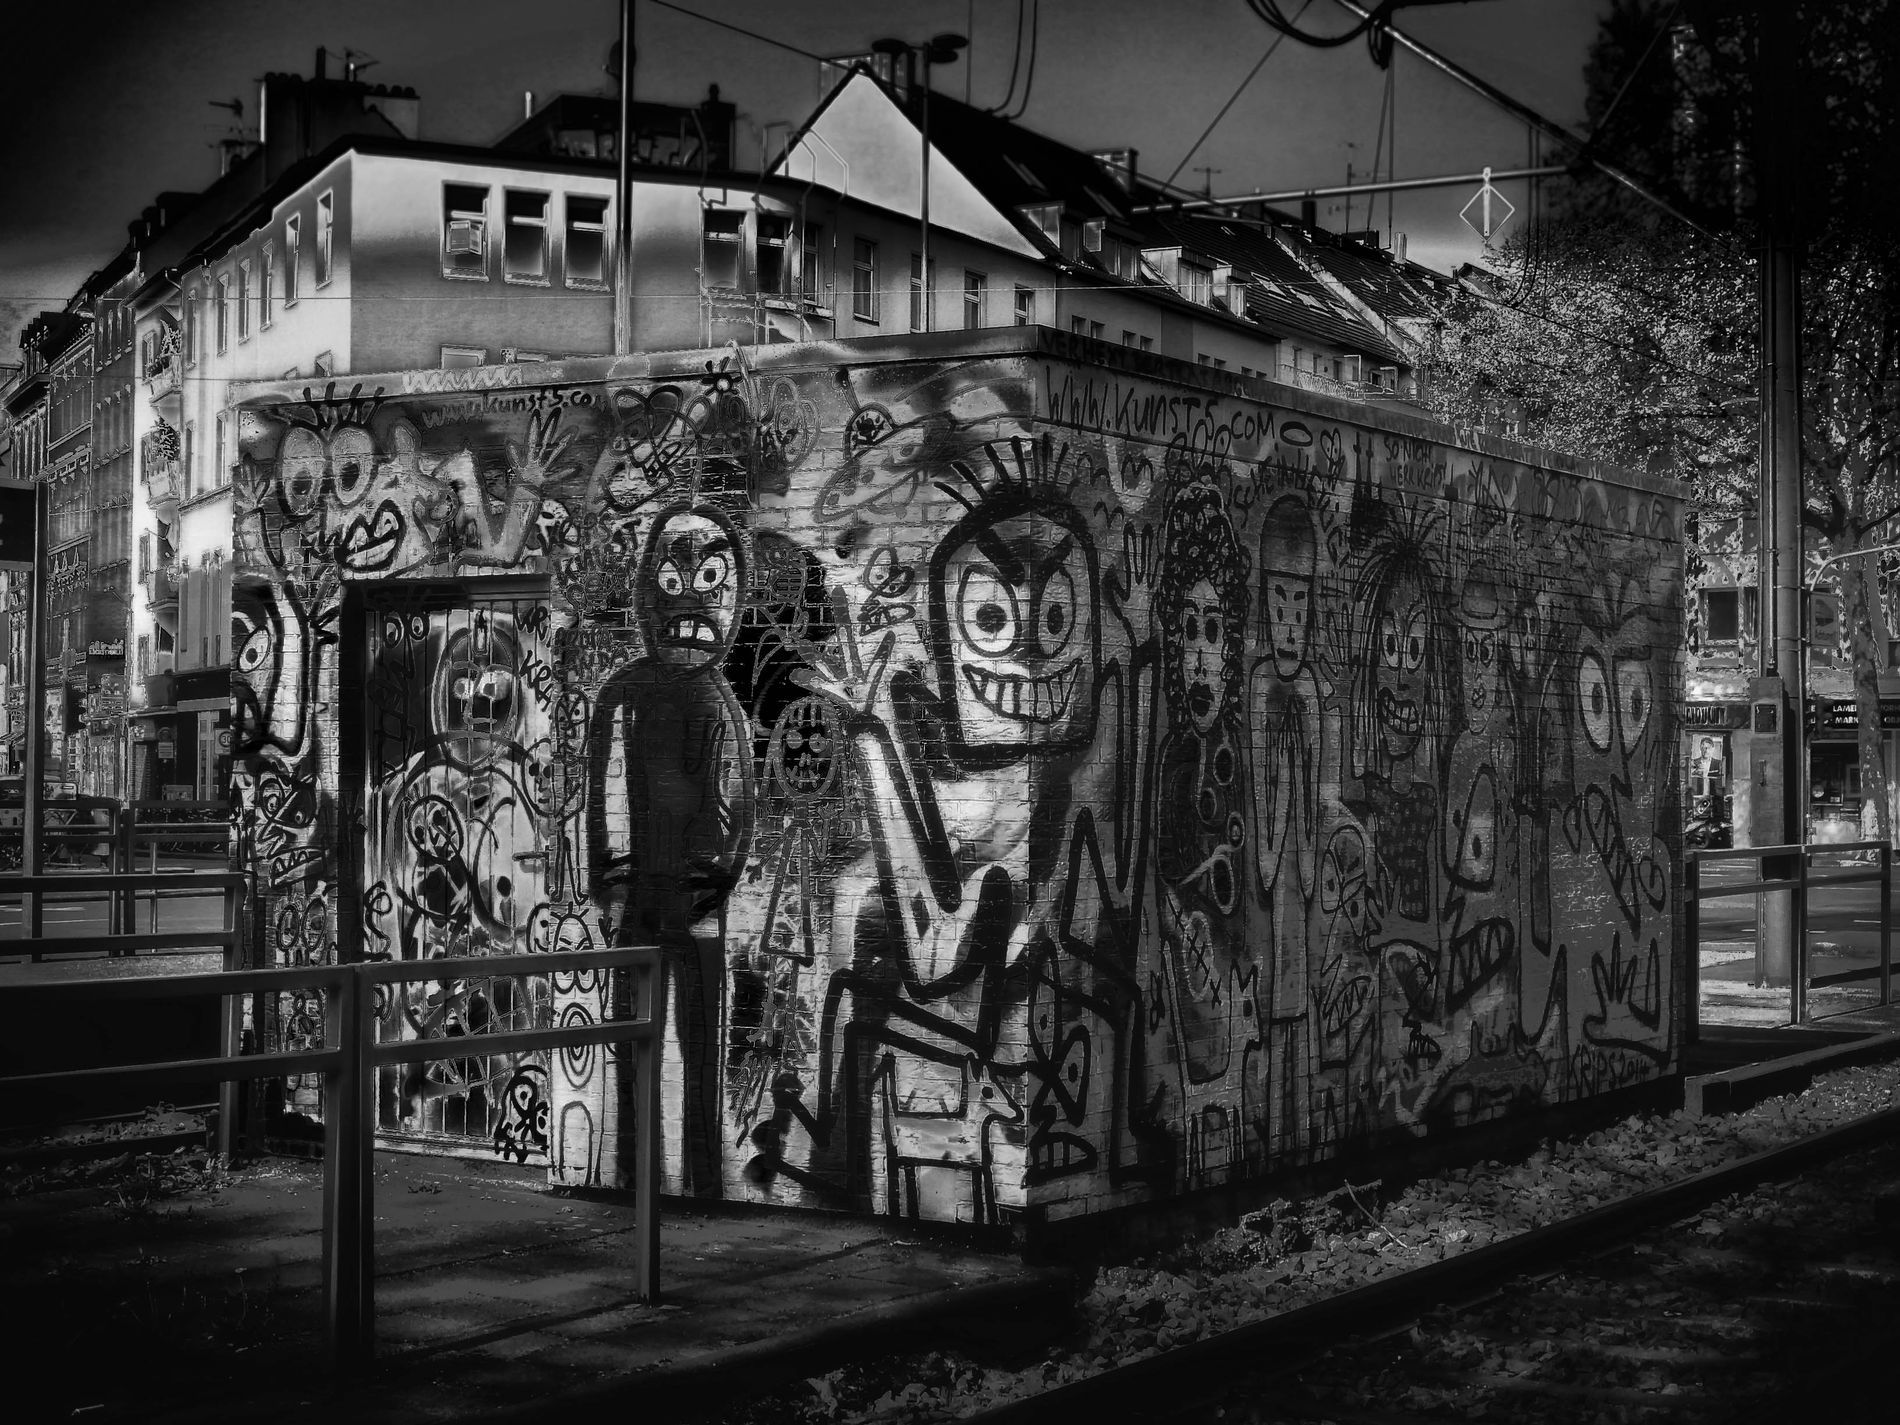
train track grafitti
A city features a train track or station illuminated by a graffiti covered train structure, protective railings, and a platform along the tracks.
A picture from an eye level angle of a graffiti covered train structure at night depicted in black and white. The image evokes a sense of mystery and wonder.
Labels: Art, Mural, Painting, Architecture, Building, Wall, Person, Face, Head, Machine, Wheel, Outdoors, Graffiti, train track, Graffiti Building, handrail, city
Camera: FUJIFILM FinePix SL1000
Aperture: F4.4
Exposure: 1/400 sec
ISO: 100
Focal length: 9.5 mm